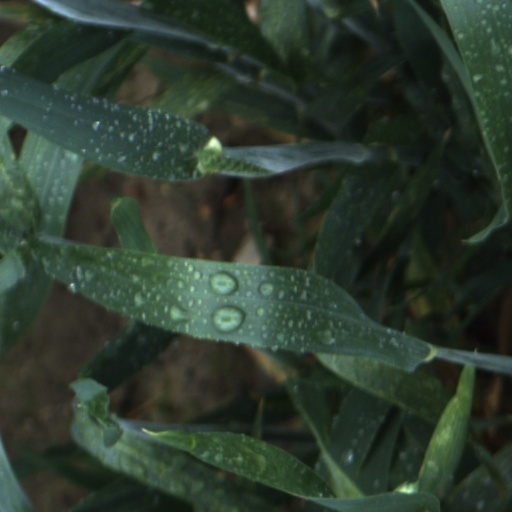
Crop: wheat